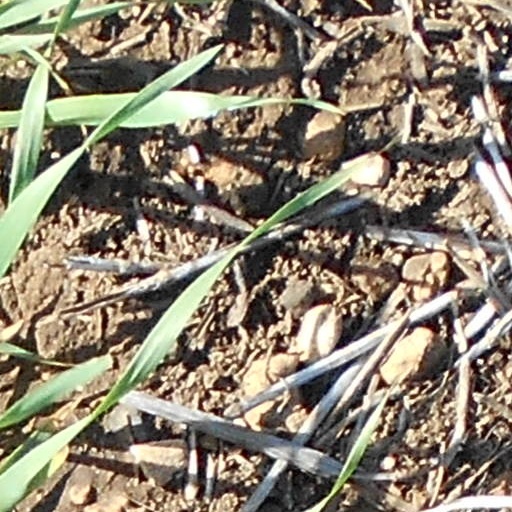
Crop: wheat